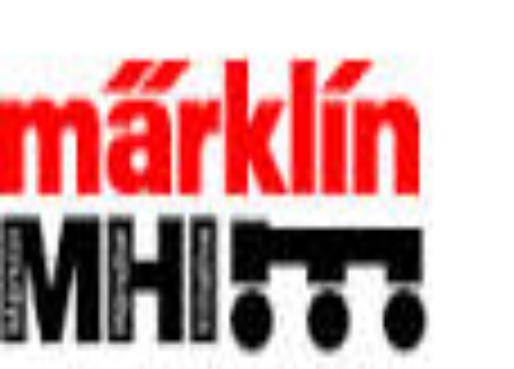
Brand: marklin
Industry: Leisure